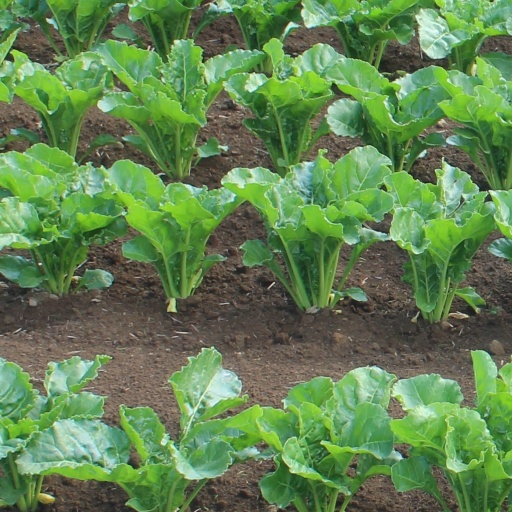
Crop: sugar beet